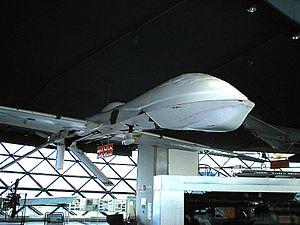
Le musée de l'Aviation de Belgrade est situé sur une esplanade qui fait face à l'aéroport Nikola-Tesla, l'aéroport international de Belgrade, la capitale de la Serbie. Il se trouve dans la municipalité de Surčin. Le bâtiment qui abrite les collections est inscrit sur la liste des monuments culturels protégés de la République de Serbie et sur la liste des biens culturels de la Ville de Belgrade.